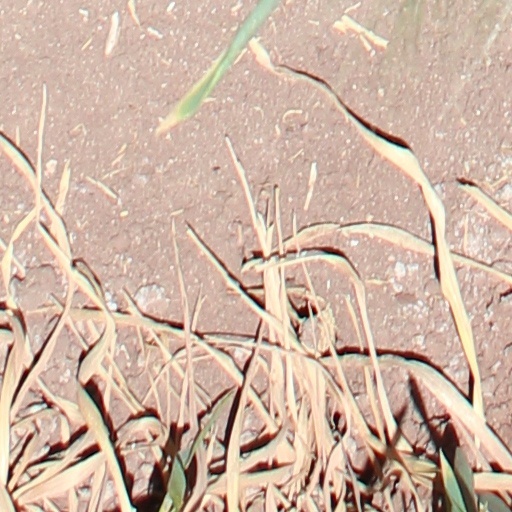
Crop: wheat